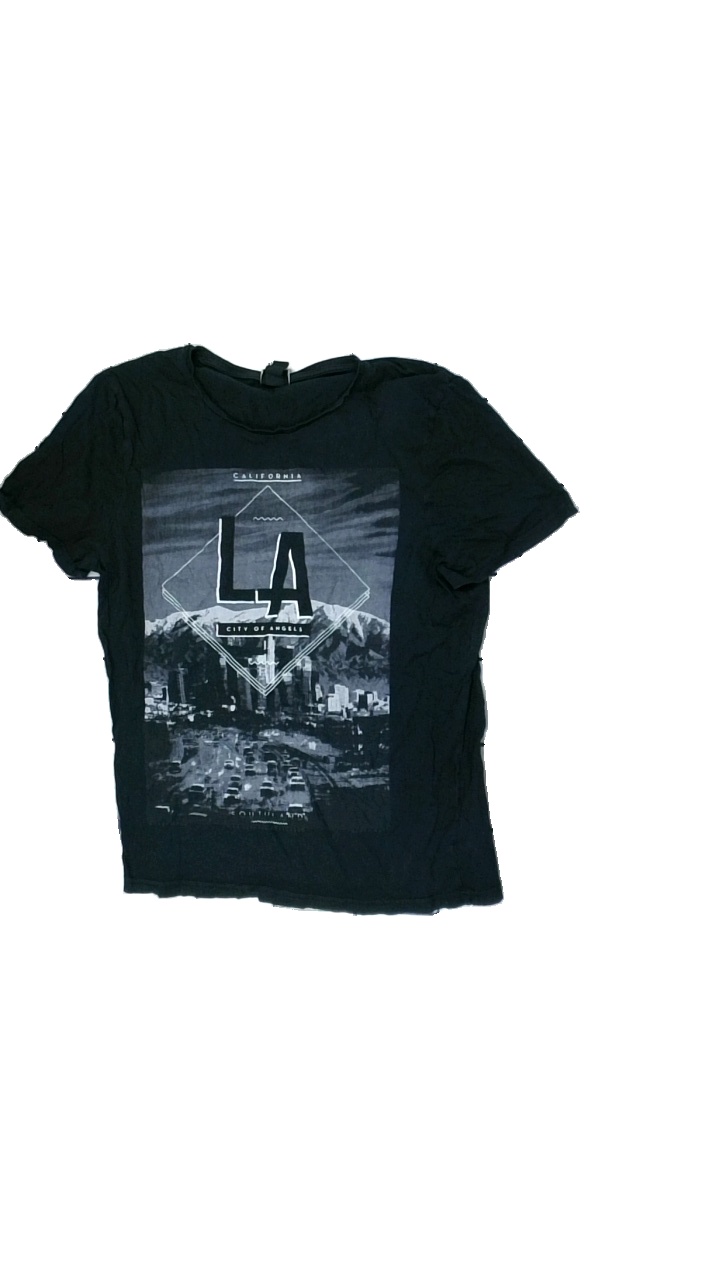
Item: T-shirt (Unisex)
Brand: H&m
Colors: Black
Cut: Regular, C-collar
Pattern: Other
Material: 100%cotton
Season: Summer
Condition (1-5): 4
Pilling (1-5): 4
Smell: Minor
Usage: Export
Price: <50